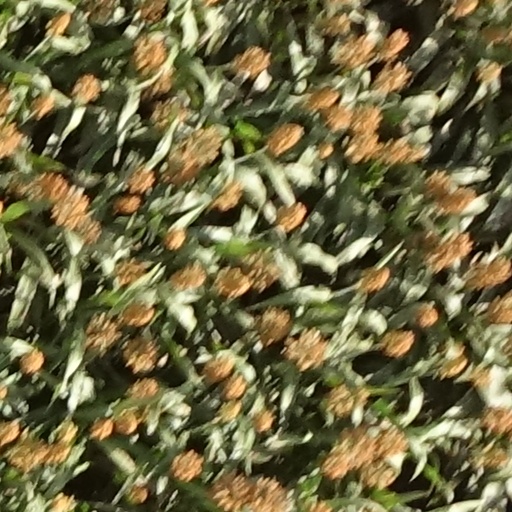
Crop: sorghum